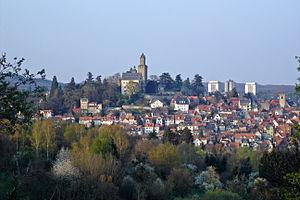
Kronberg im Taunus est une ville allemande de la circonscription administrative de Hochtaunuskreis dans le land de Hesse.